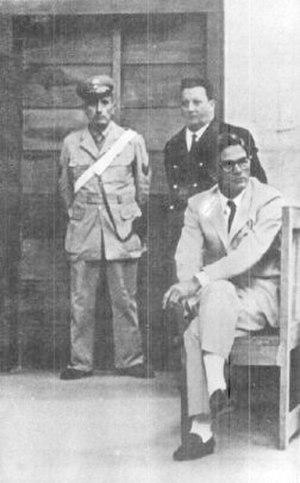
Pier Paolo Pasolini durant son procès. Italiano: Pier Paolo Pasolini durante il processo per vilipendio alla religione di Stato (6-7 marzo 1963).
Pier Paolo Pasolini [ˈpjɛr ˈpaːolo pazoˈliːni] est un écrivain, poète, journaliste, scénariste et réalisateur italien, né le 5 mars 1922 à Bologne, et assassiné dans la nuit du 1ᵉʳ au 2 novembre 1975, sur la plage d'Ostie, près de Rome.
La ricotta est un film italien réalisé par Pier Paolo Pasolini.